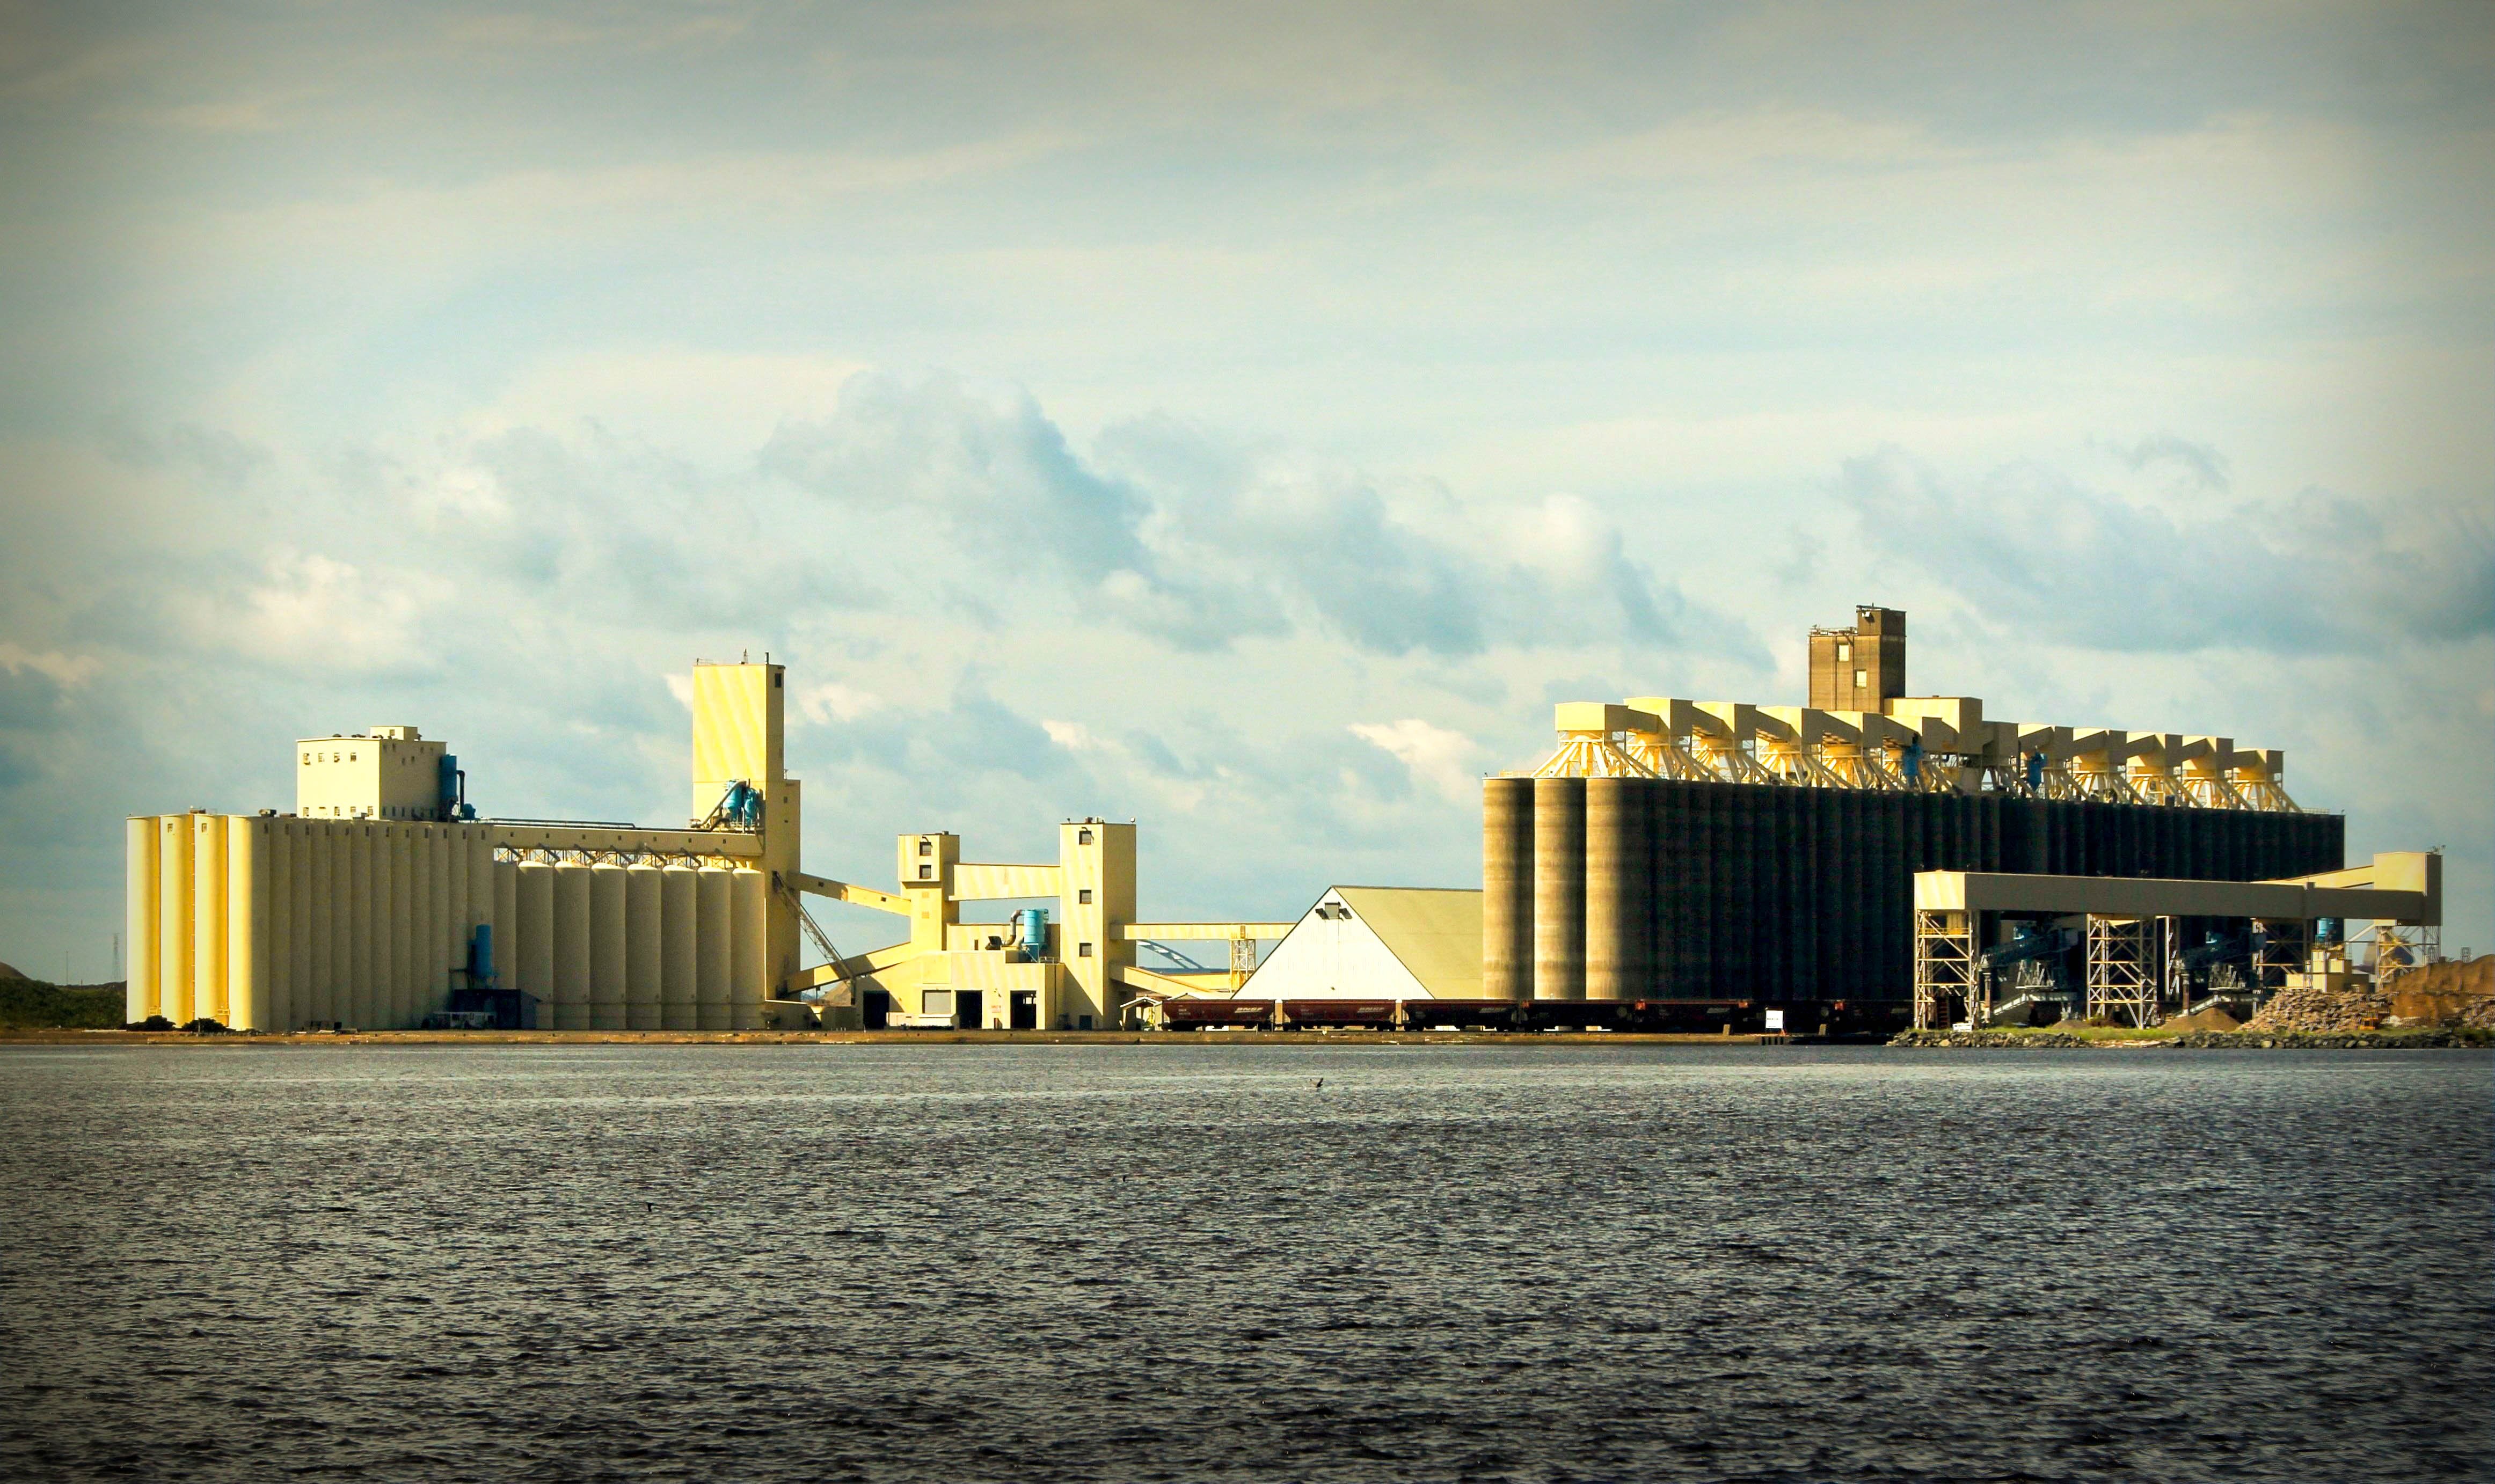
sea, horizon, cloud, sky, sunset, skyline, sunlight, morning, city, skyscraper, cityscape, downtown, dusk, environment, evening, reflection, harvest, landmark, industry, agriculture, container, commercial, production, elevators, wisconsin, agribusiness, lake superior, urban area, human settlement, grain elevators